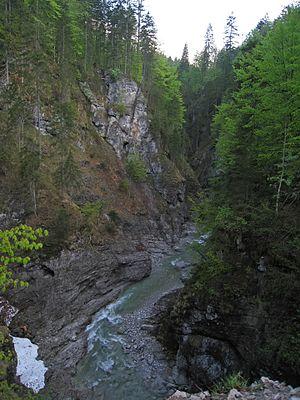
La Dürrach est une rivière autrichienne puis allemande, longue de 14,5 km qui coule dans les länder du Tyrol et de la Bavière. Elle est un affluent de l'Isar.